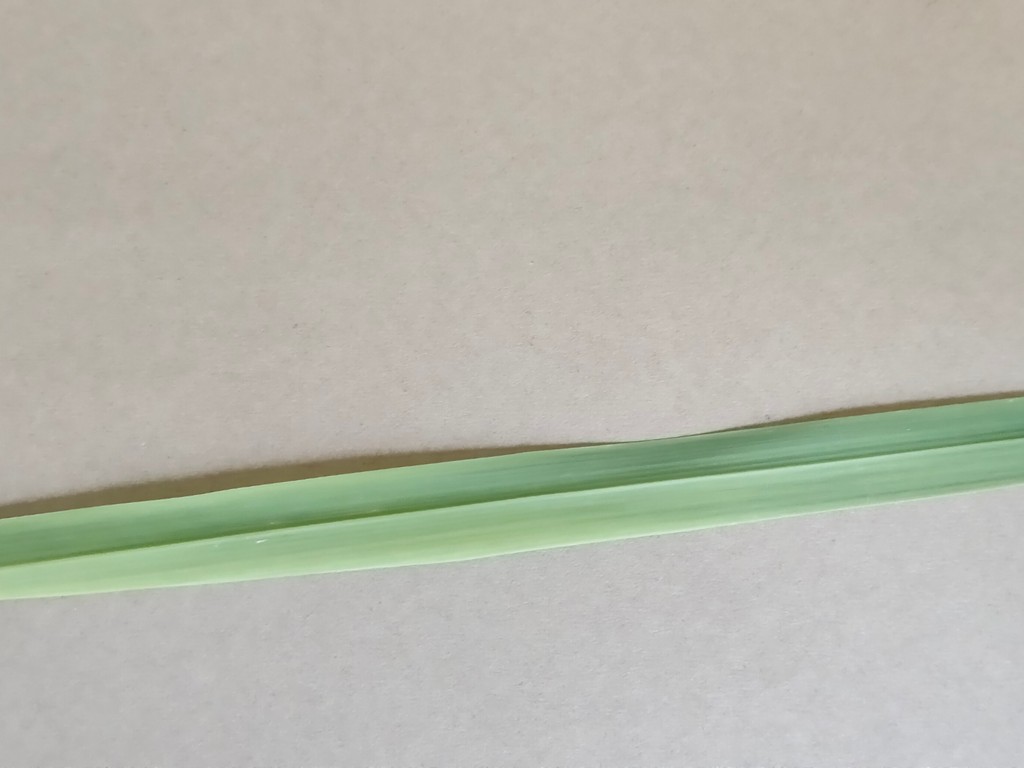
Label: Healthy